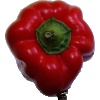
Label: Pepper Red 1